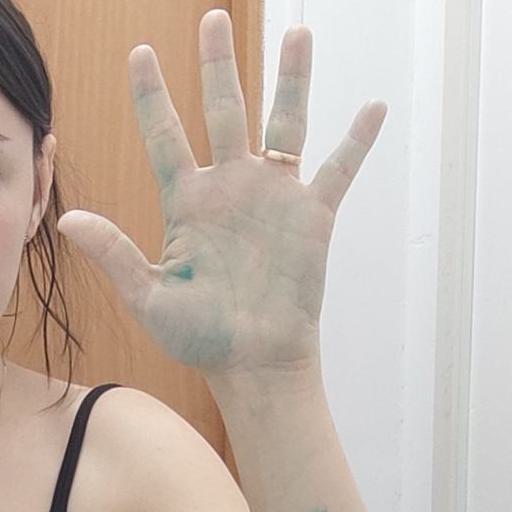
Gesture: palm